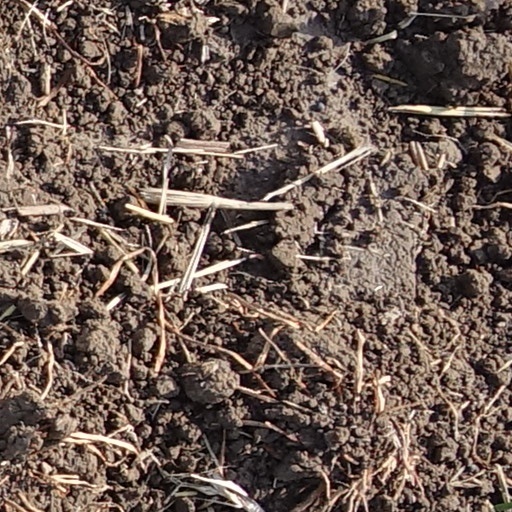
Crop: wheat